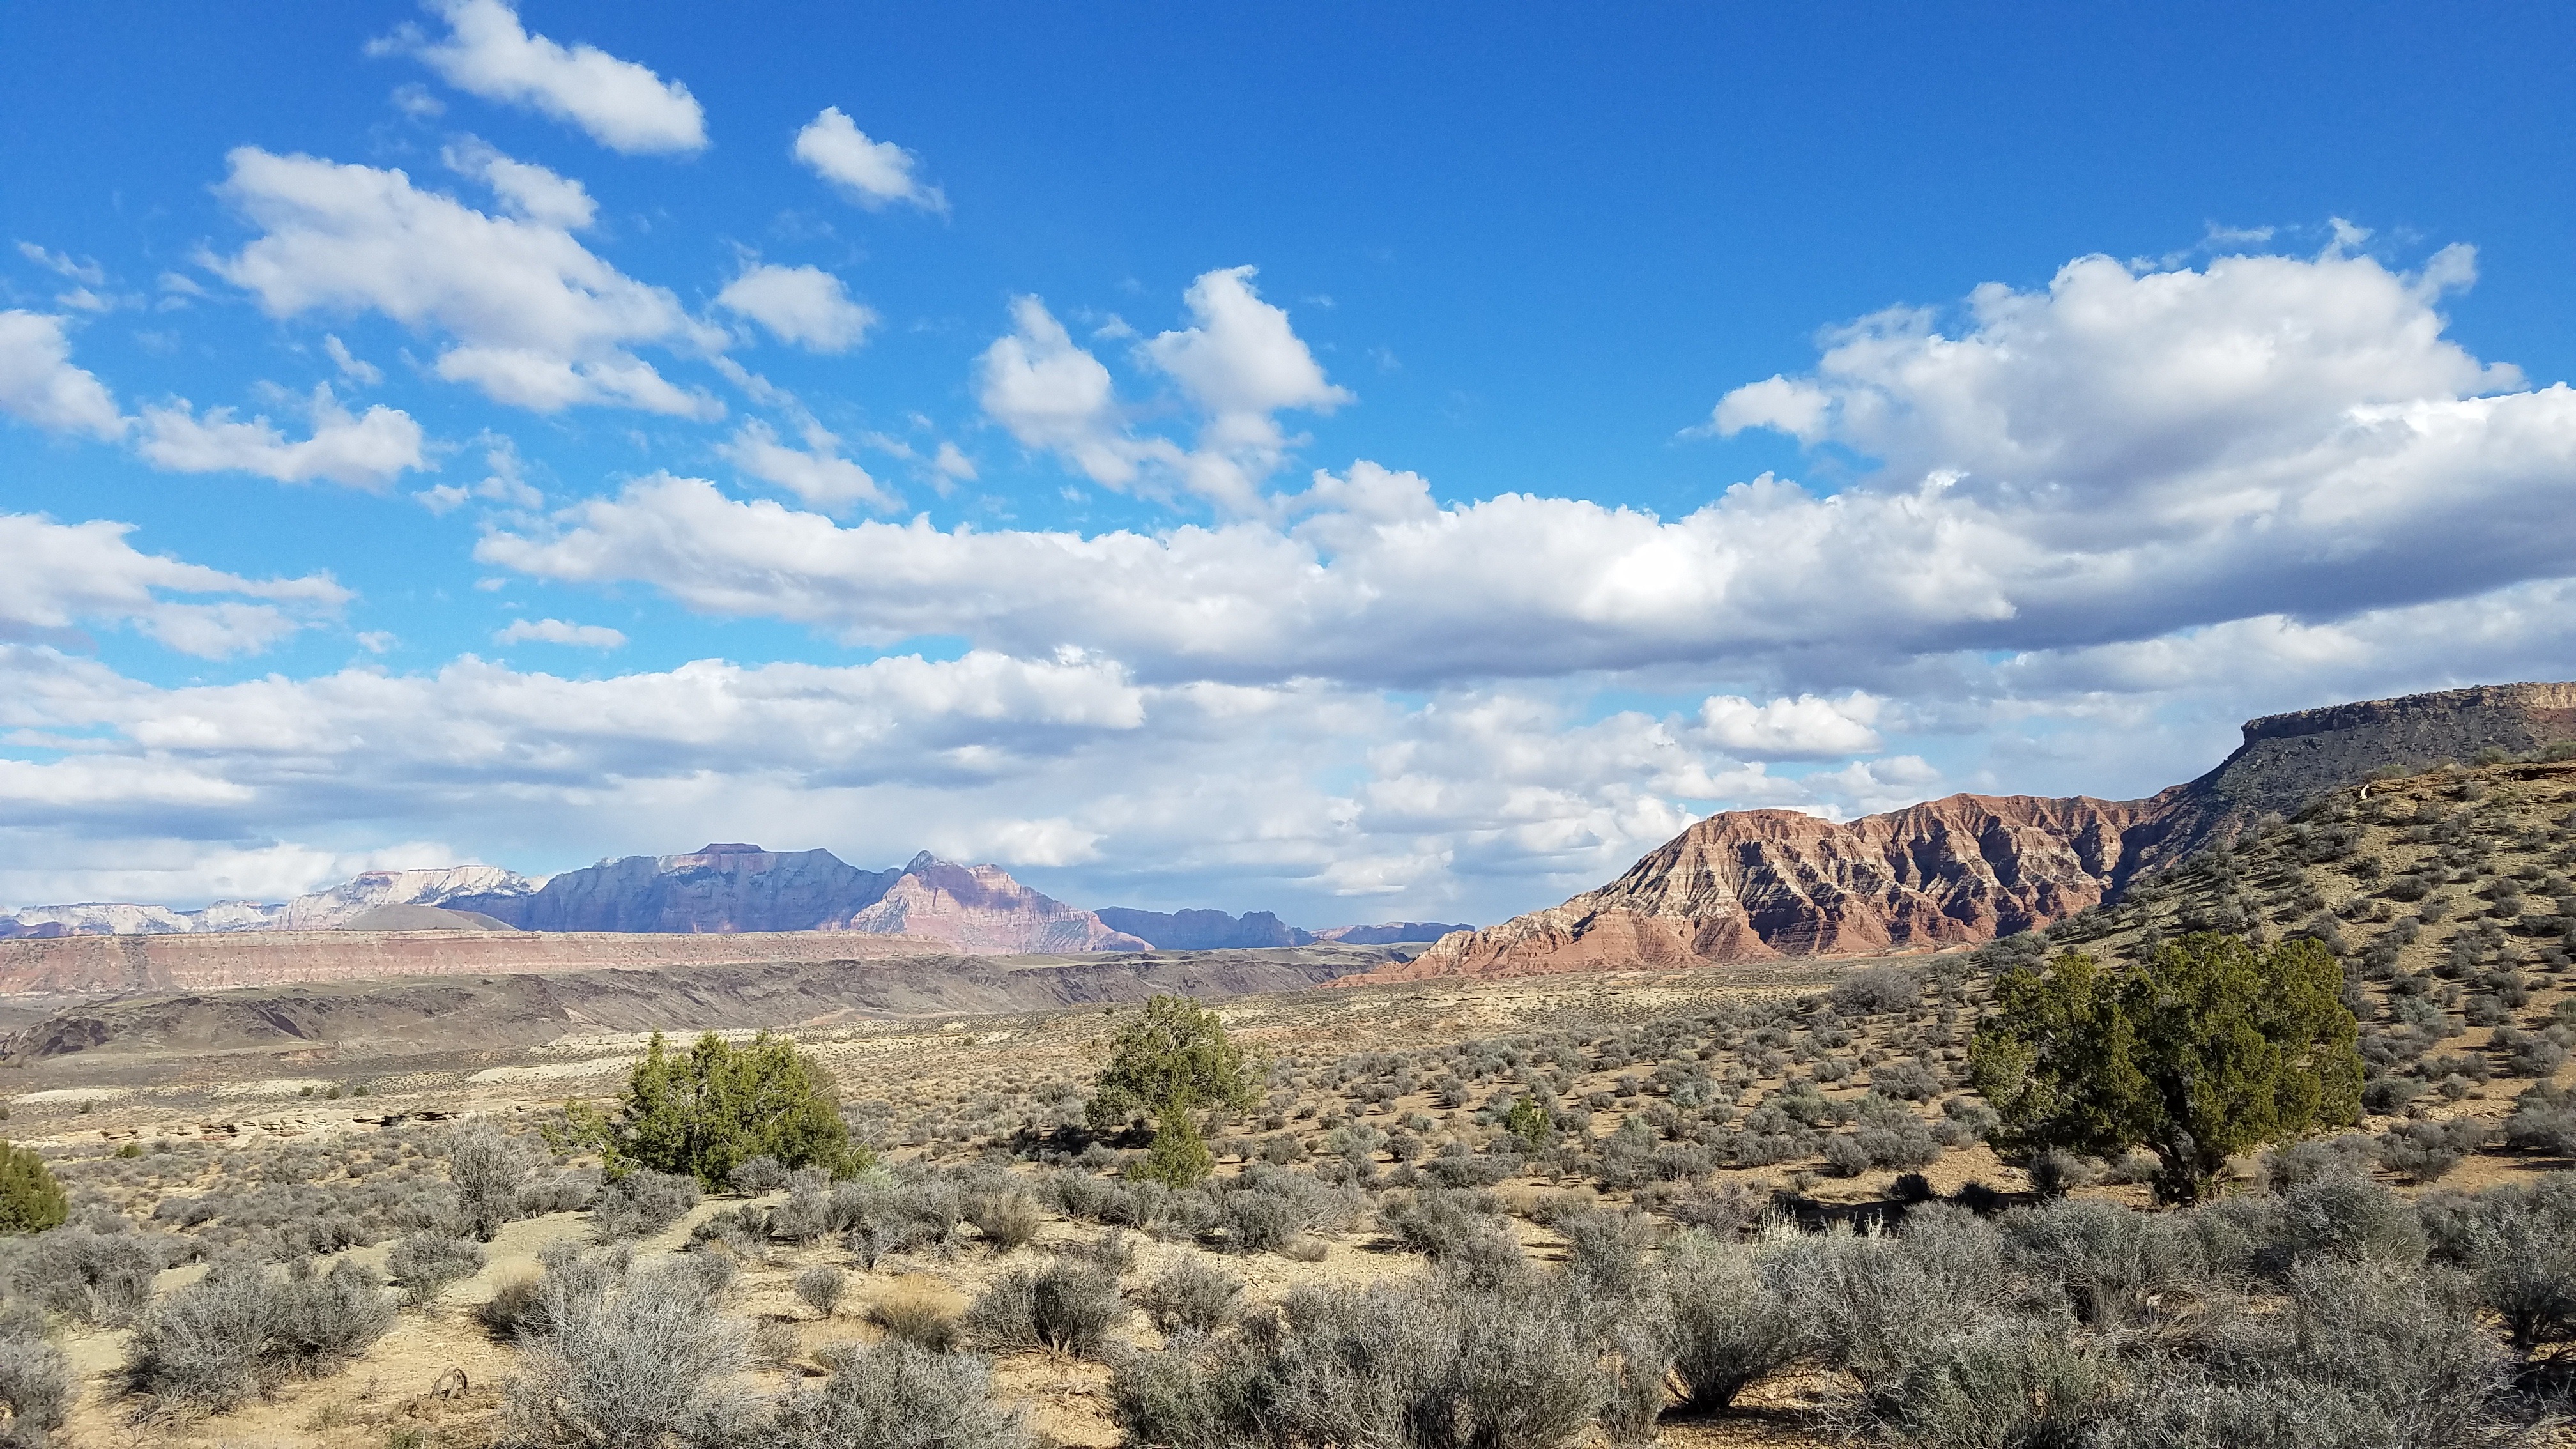
landscape, nature, outdoor, rock, wilderness, mountain, cloud, hiking, hill, desert, sandstone, valley, environment, red, scenic, park, scenery, plain, geology, utah, badlands, plateau, virgin, zion, ecosystem, landform, natural environment, geographical feature, mountainous landforms, public land